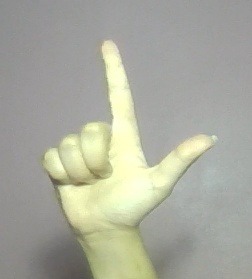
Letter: laam